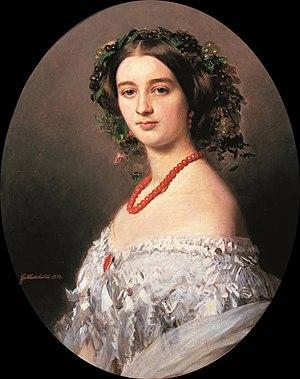
Cet article est une liste des peintures de Franz Xaver Winterhalter. Winterhalter était un artiste allemand célèbre au XIXe siècle pour ses portraits de la royauté européenne. Ses œuvres font partie des collections des plus grands musées d'Europe et des États-Unis. Ses peintures véhiculent une atmosphère d'intimité, révélant une compréhension de l'esprit de la noblesse de l'époque, de son hédonisme, de son luxe et aussi de sa joie.
Nord et Sud est le quatrième roman de la femme de lettres anglaise Elizabeth Gaskell et son second roman industriel. Publié en 1855, il est précédemment paru en vingt épisodes hebdomadaires dans la revue éditée par Charles Dickens Household Words, de septembre 1854 à janvier 1855.
La maison Murat est une famille française qui a régné sur le royaume de Naples de 1808 à 1815.